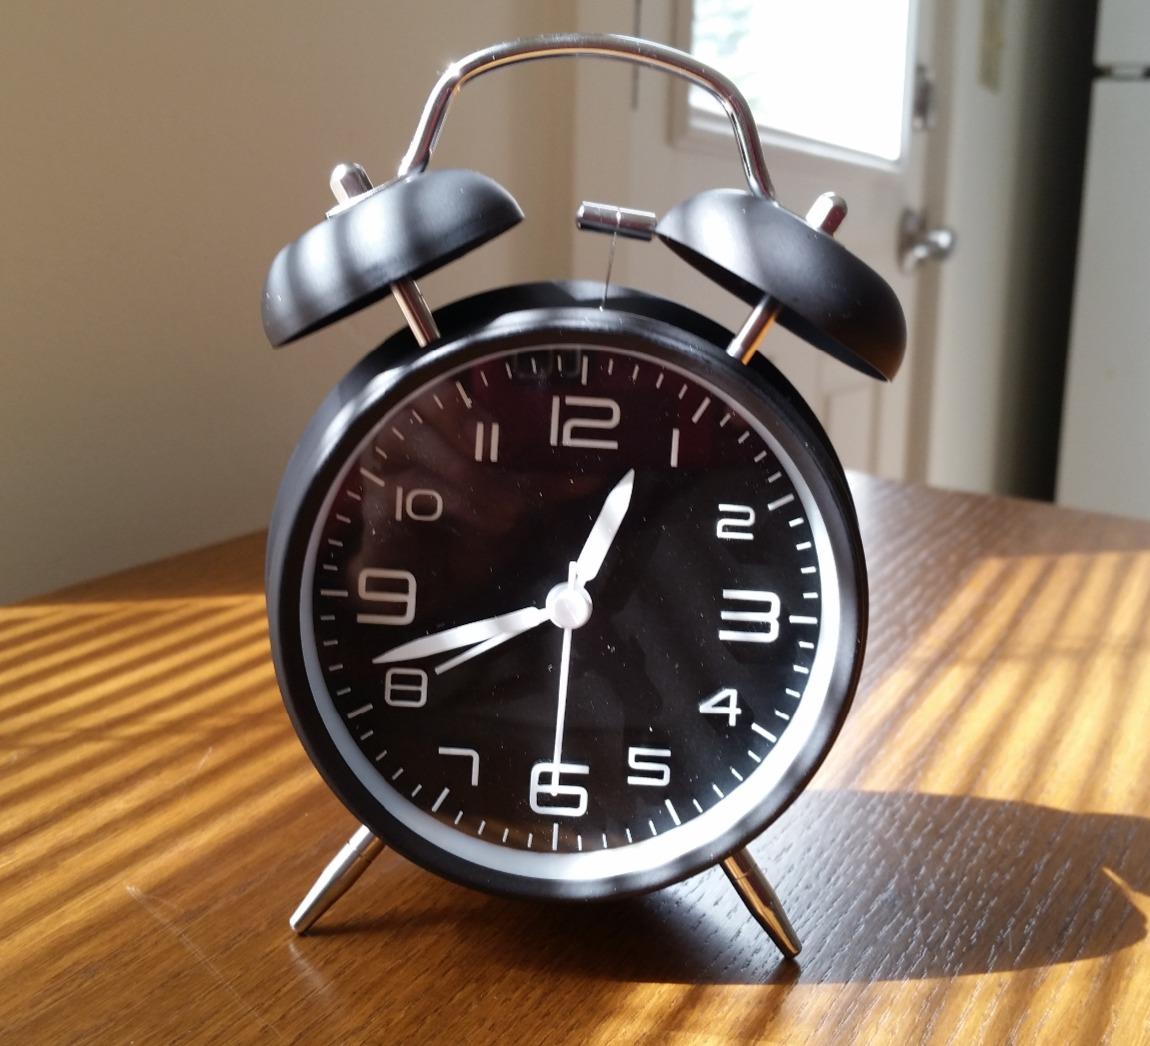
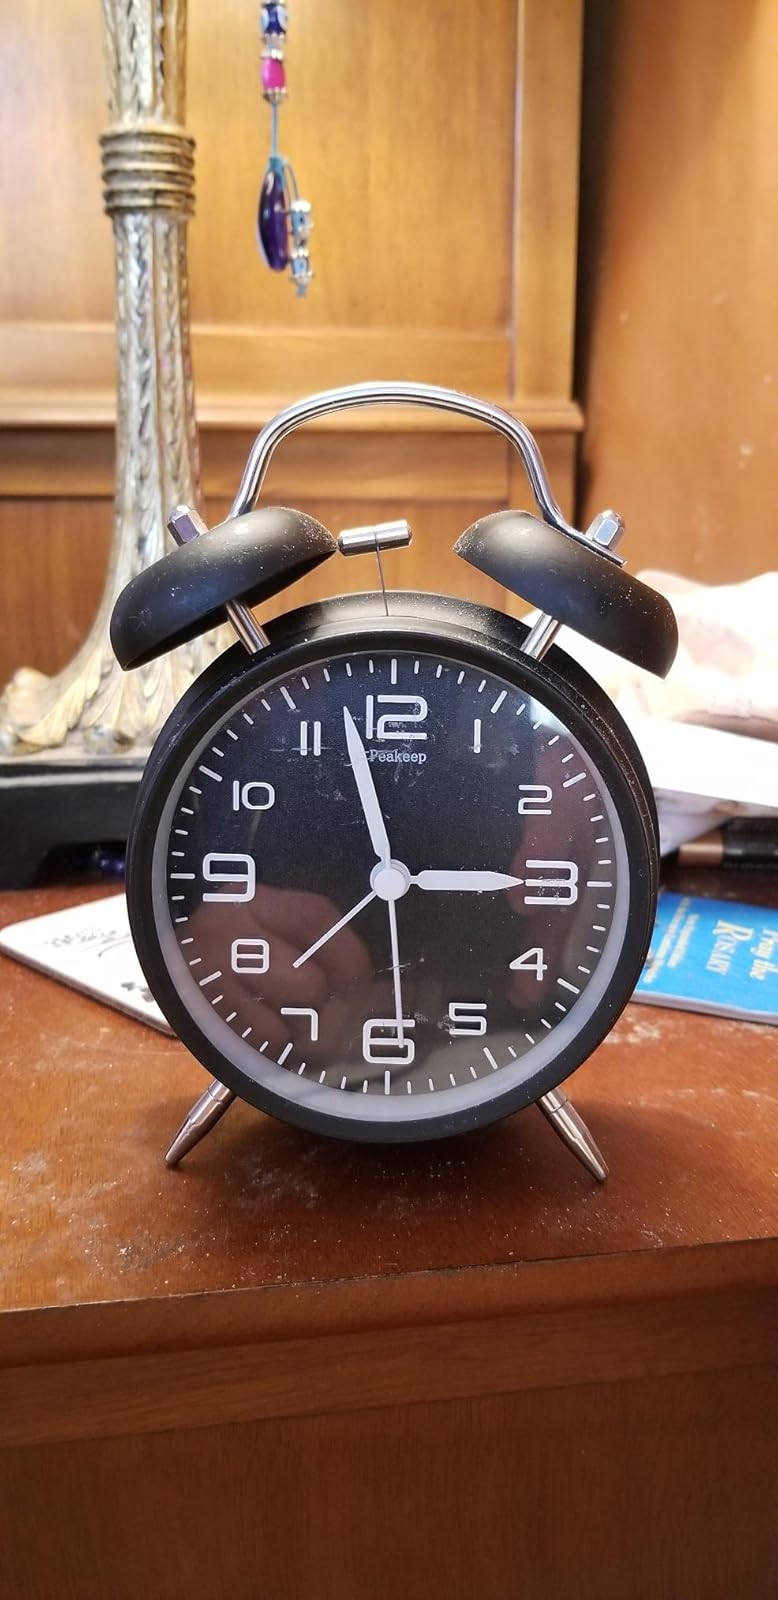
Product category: clock
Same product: yes